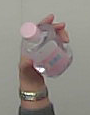
Product: johnson_baby